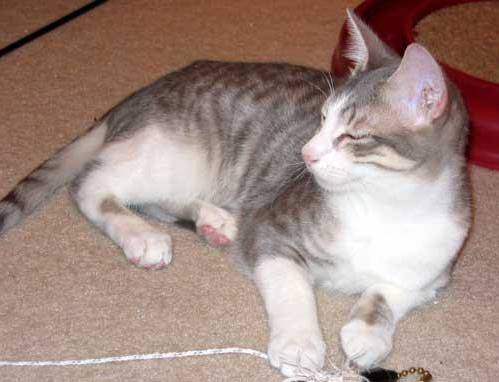
Label: cat